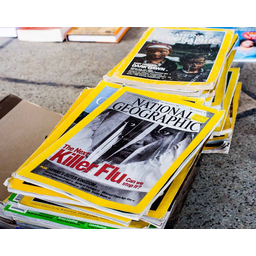
Label: paper